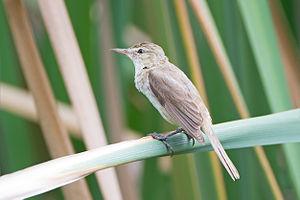
Ceci est une liste des oiseaux endémiques ou quasi-endémiques d'Australie.